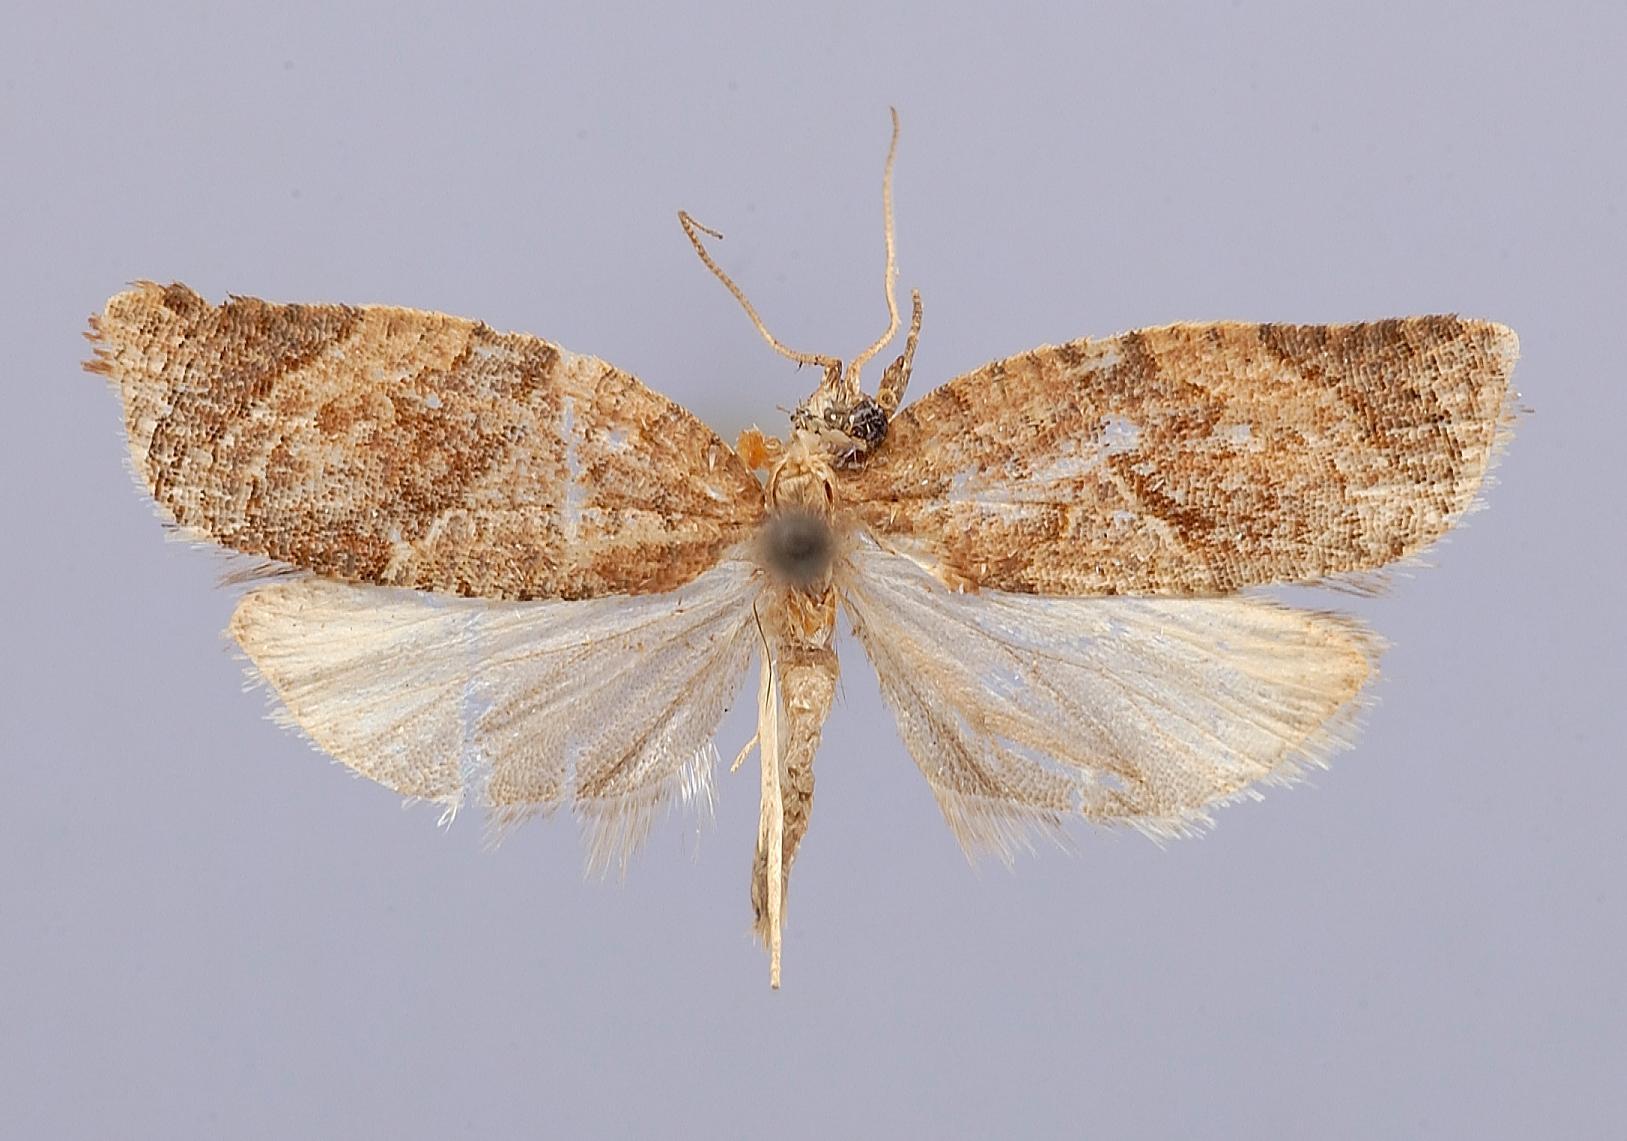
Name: Tortrix urbana
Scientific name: Tortrix urbana Busck, 1912
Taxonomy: Animalia, Arthropoda, Insecta, Lepidoptera, Tortricidae
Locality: Mexico City, Distrito Federal, Mexico
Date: Nov 1911